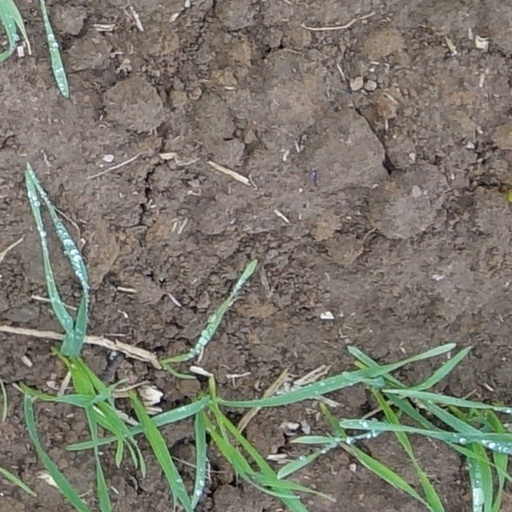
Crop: wheat